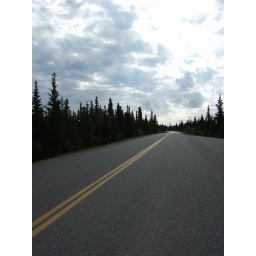
no cars are allowed in the park, just the natural history tour buses - no traffic jams here!